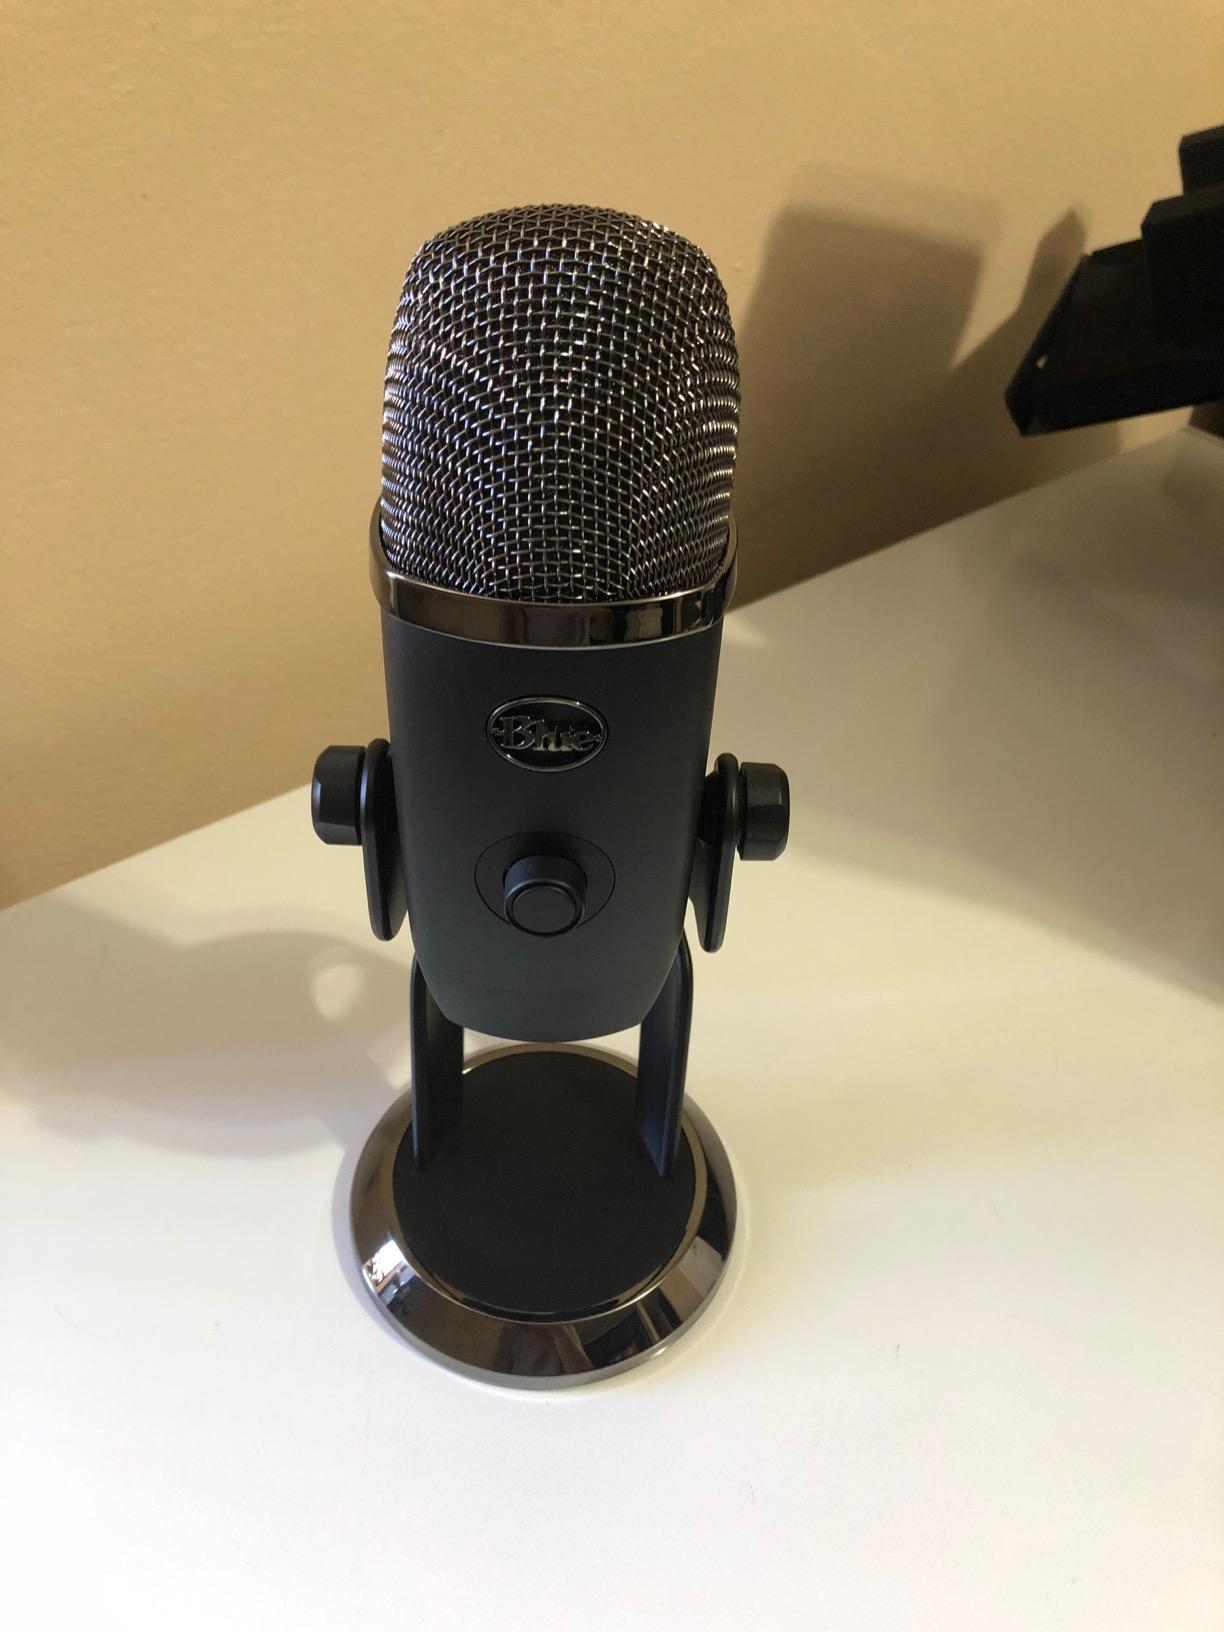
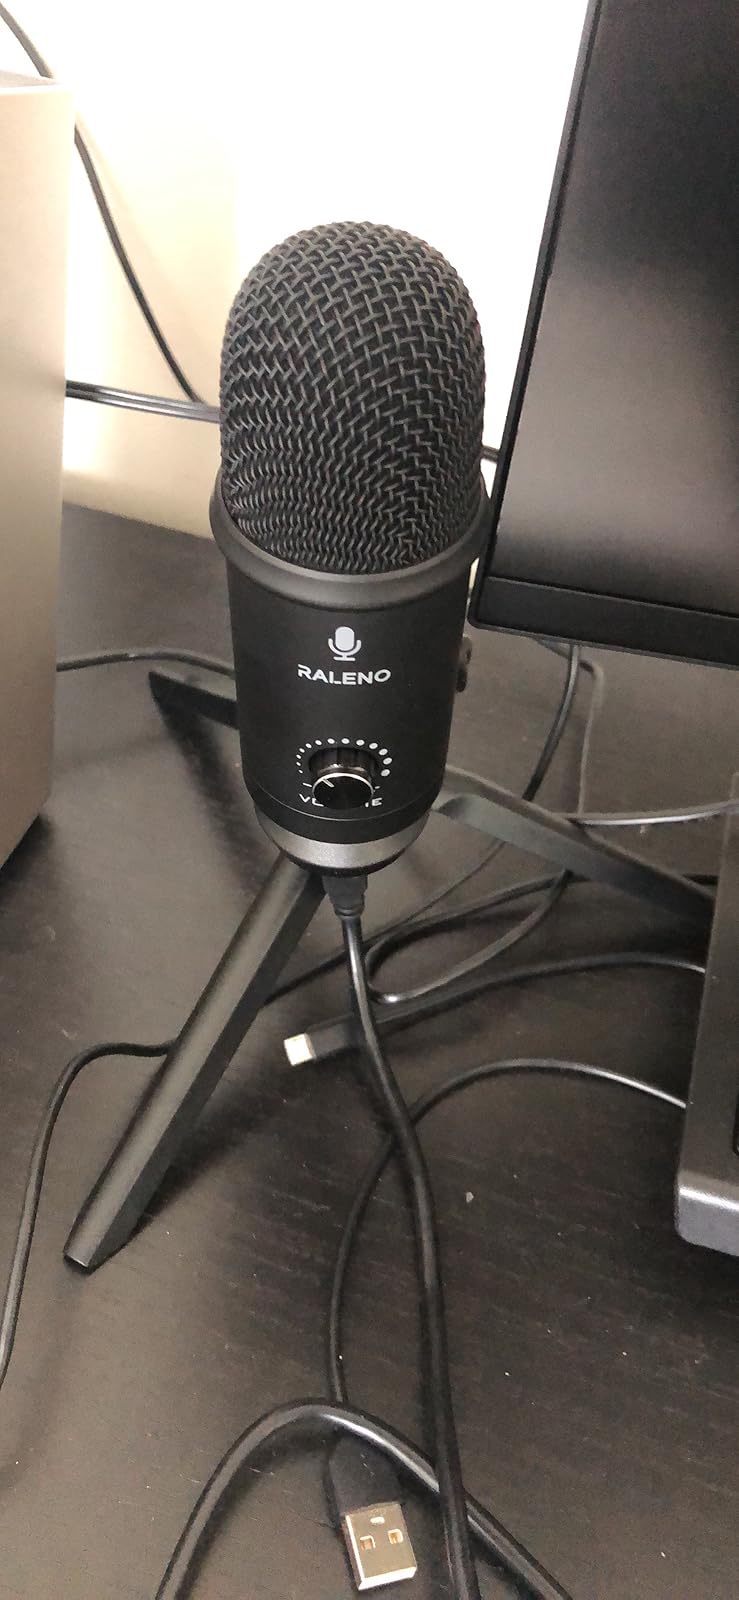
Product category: microphone
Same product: no